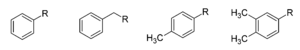
La nomenclature en chimie est l'ensemble des règles, symboles, vocables, destinés à représenter et à prononcer les noms des corps étudiés.